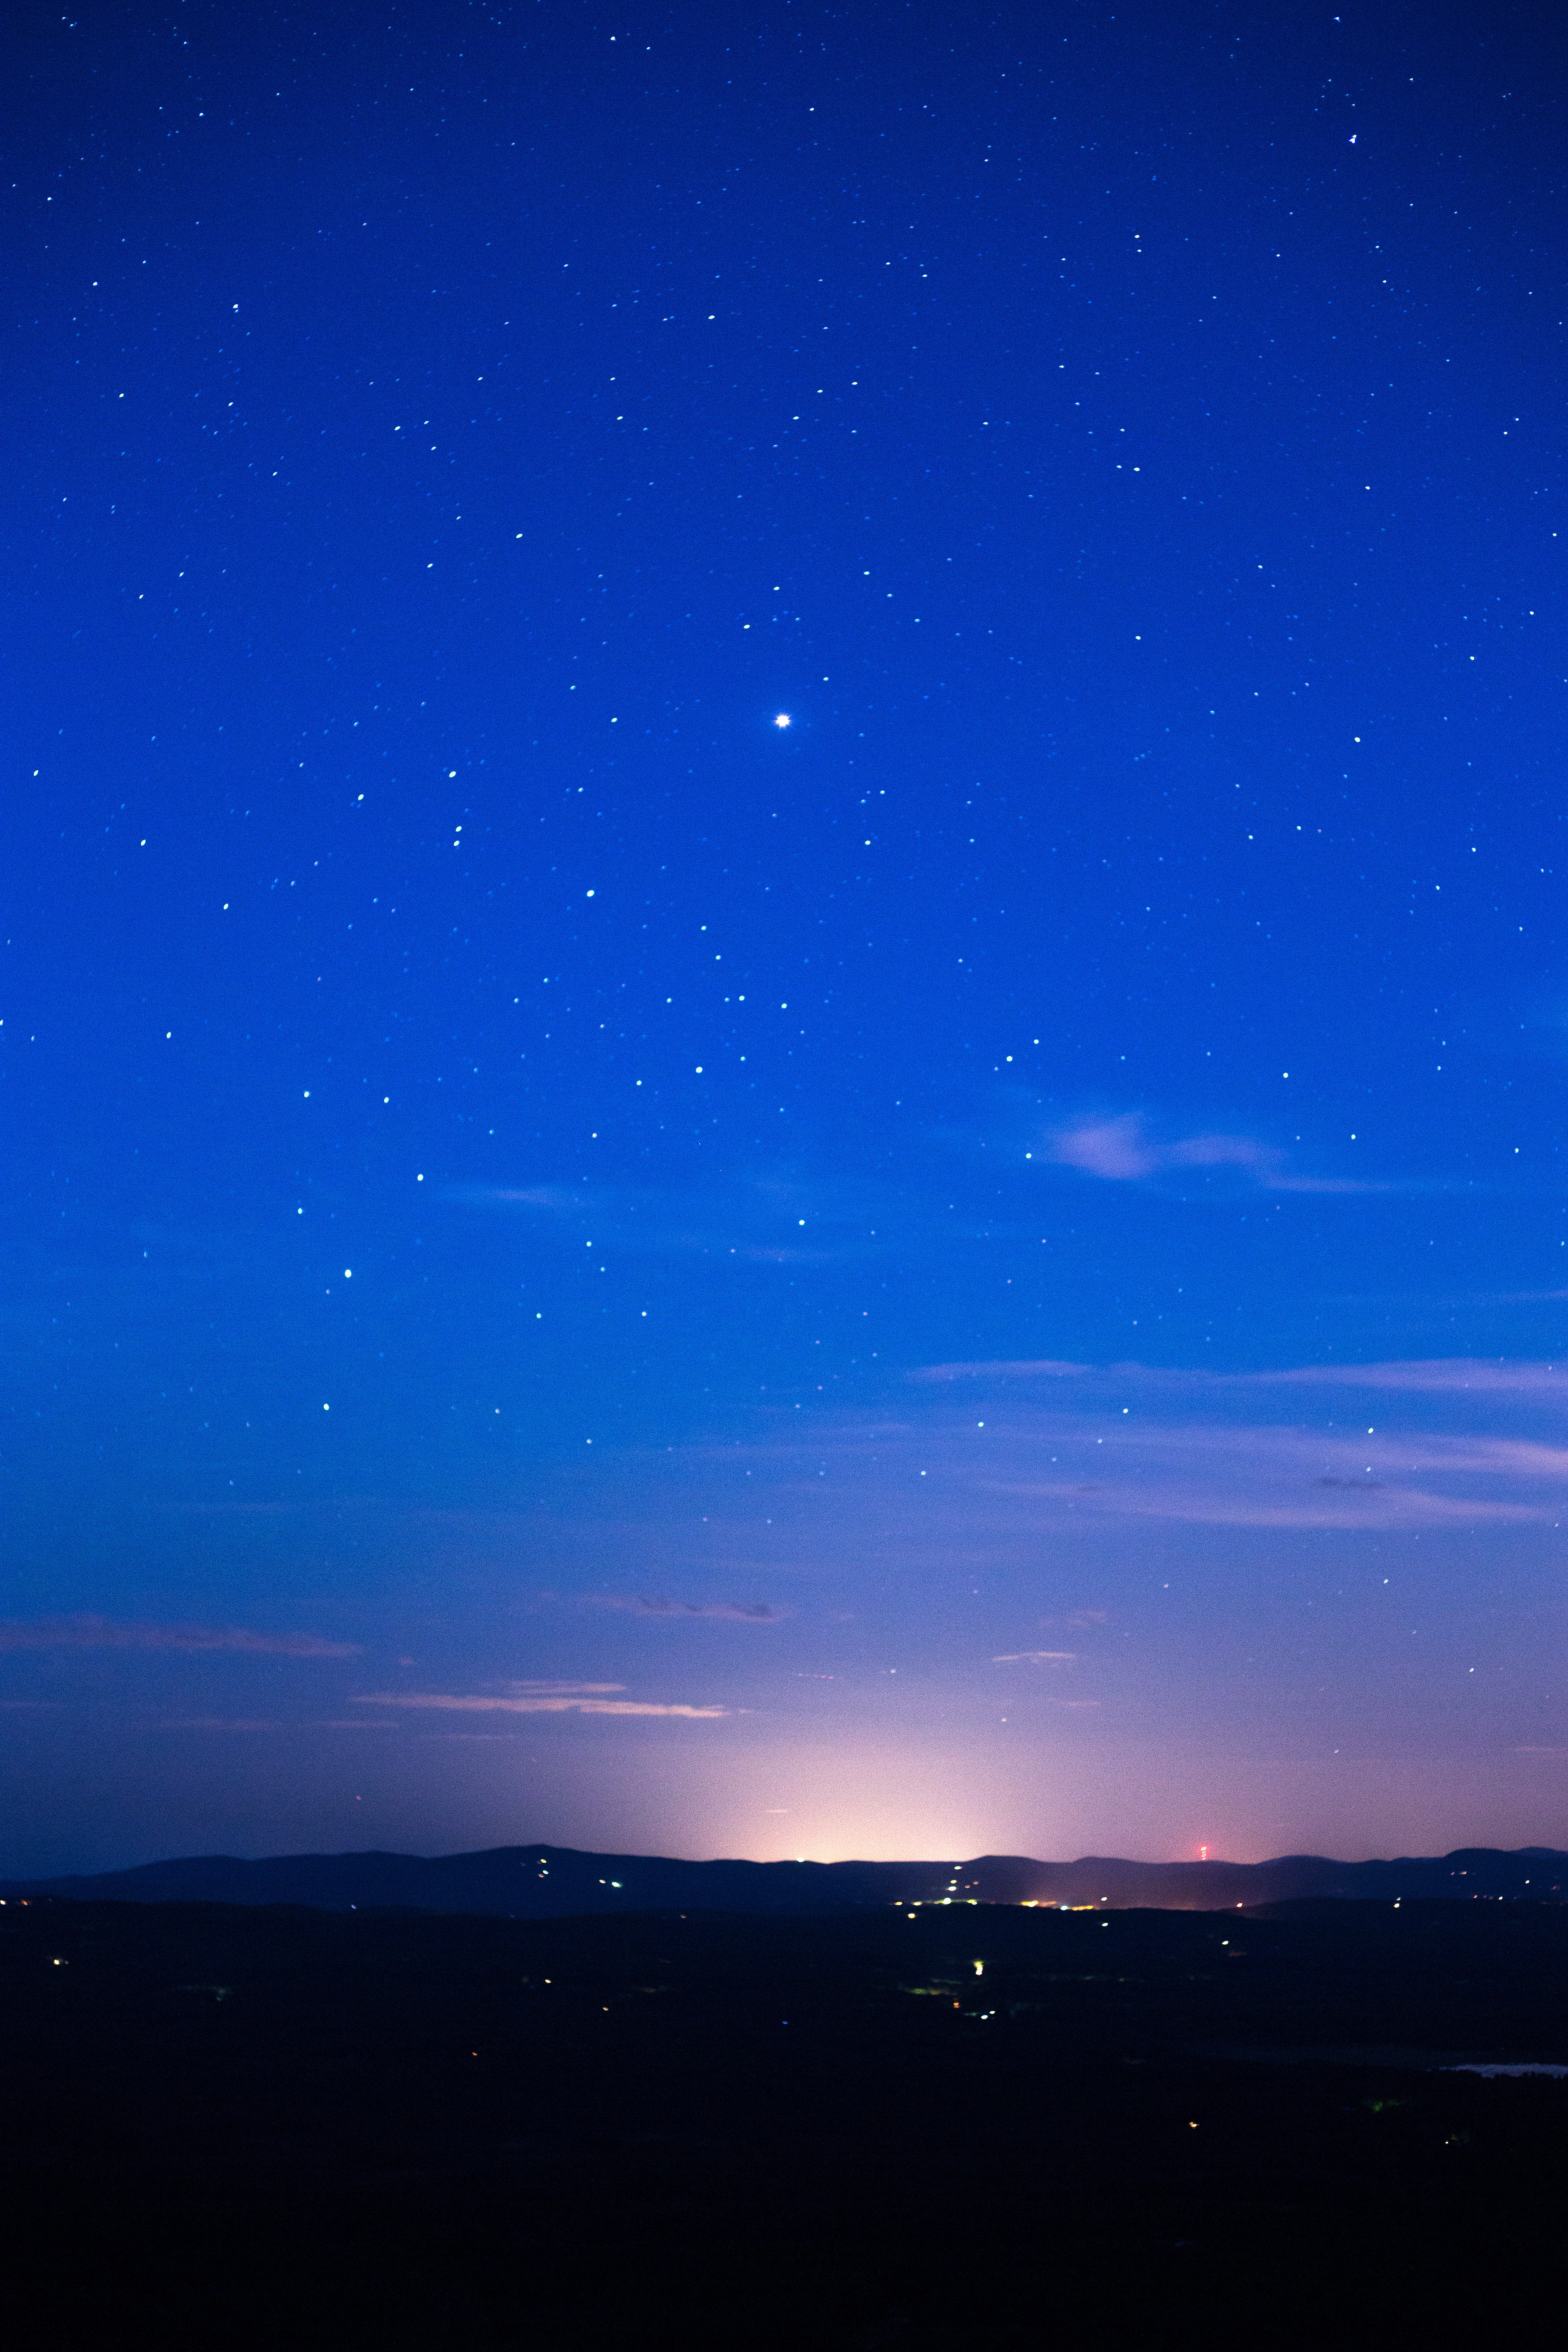
horizon, silhouette, light, sky, night, star, dawn, atmosphere, dusk, darkness, moonlight, outer space, outdoors, astronomy, stars, astronomical object, atmosphere of earth